Cornish Bronze Age

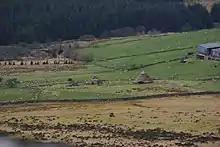
Reconstructed Bronze Age village at Trewortha Farm

The remains of Bronze Age settlements are found in upland, lowland, and coastal habitats, and are widely distributed across Cornwall; in West Penwith, on the north Cornish coast, on the Lizard peninsula, on Bodmin Moor, and on the Isles of Scilly. Settlements next to rivers are only rarely found, but it is likely that these have usually been later buried by sand and alluvium, making them more difficult to discover.